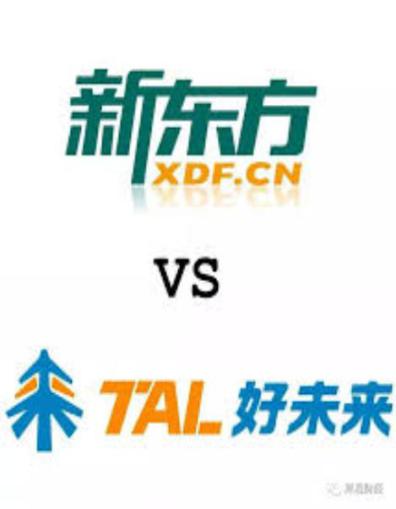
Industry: Others